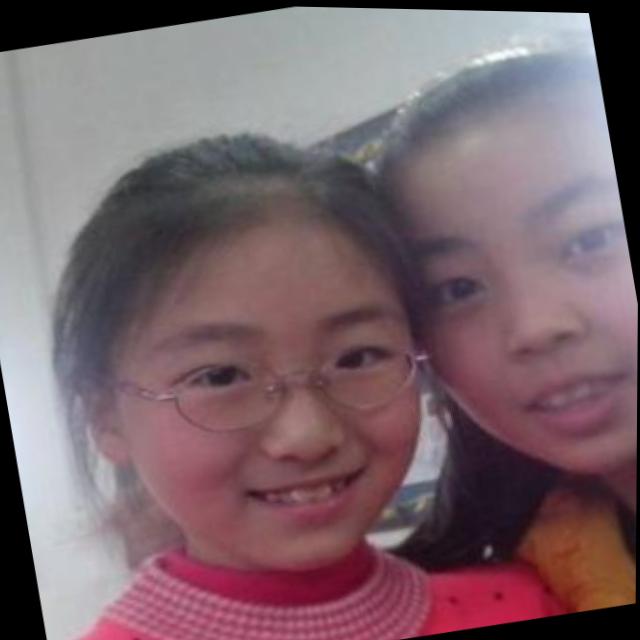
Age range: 0-12